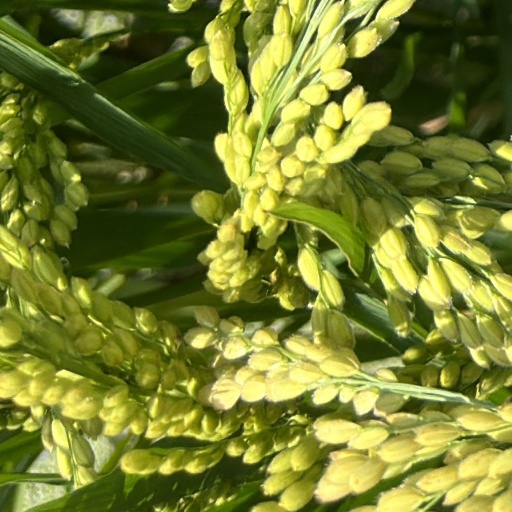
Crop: rice